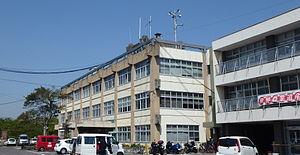
Kunisaki est une municipalité ayant le statut de ville dans la préfecture d'Ōita, au Japon. La ville a reçu ce statut en 2006.